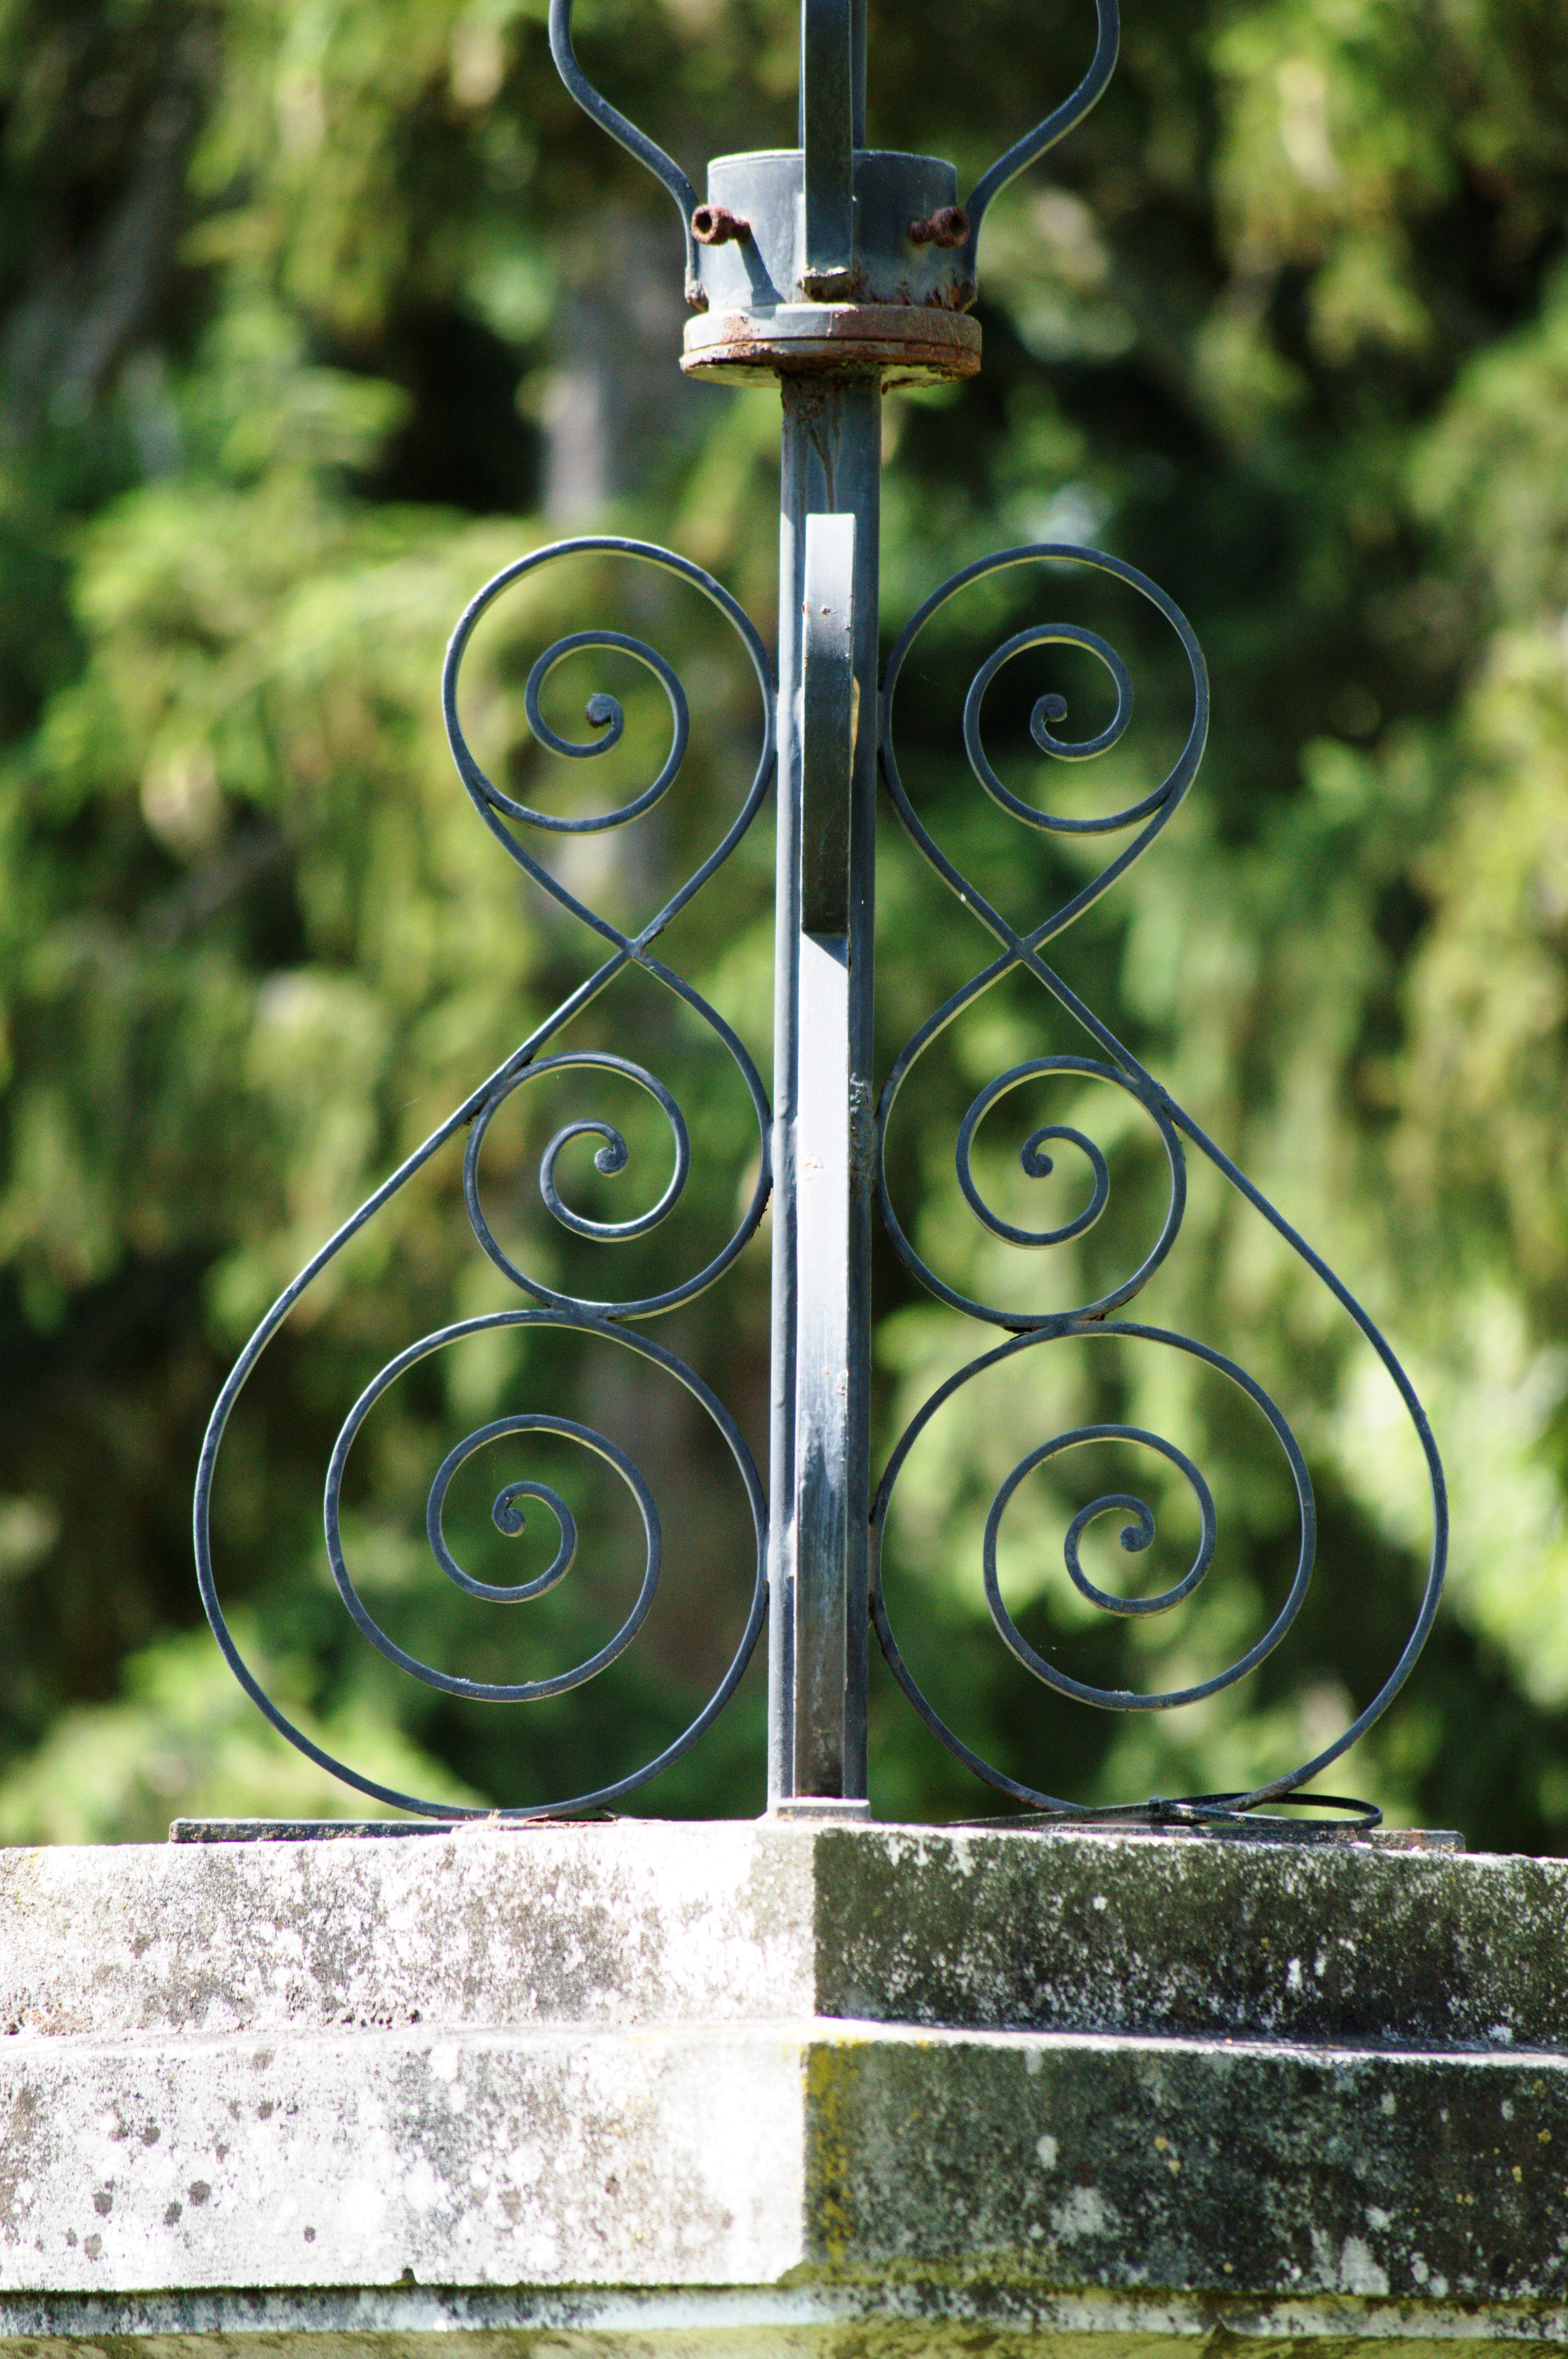
light, window, glass, green, lamp, winding, lighting, iron, light snow